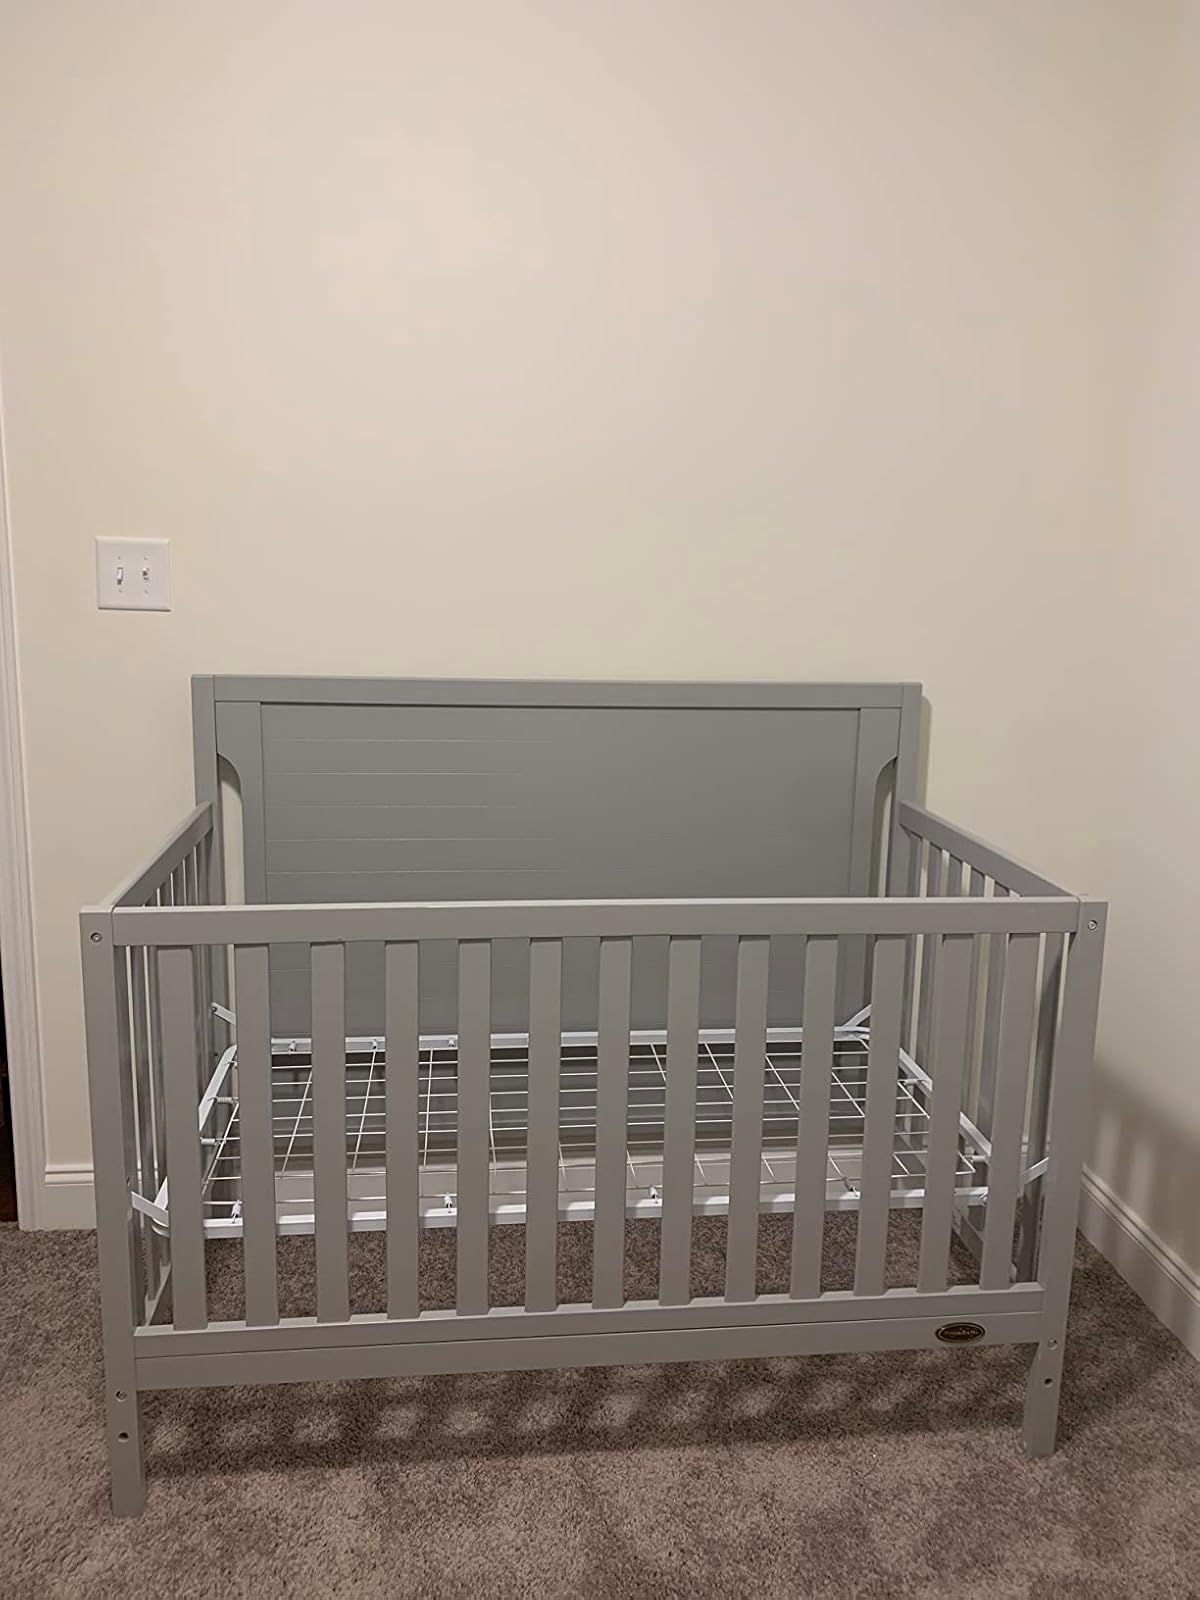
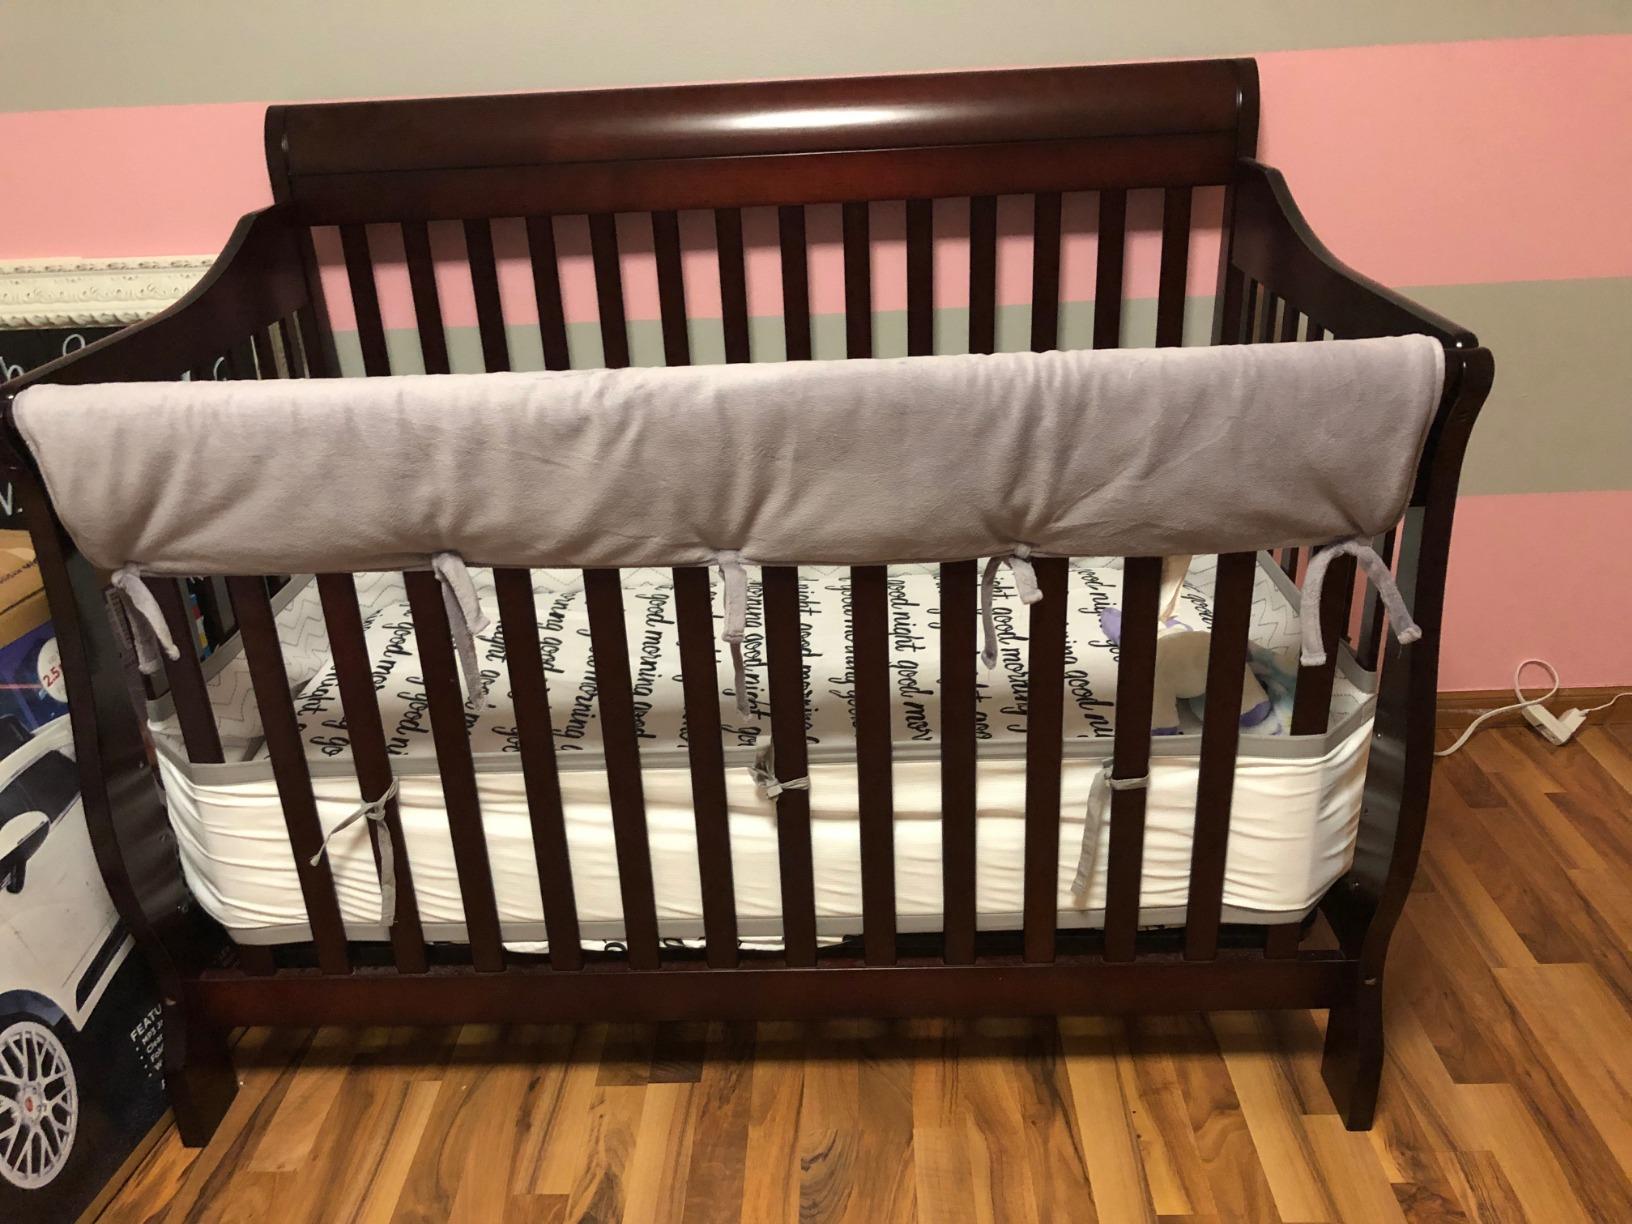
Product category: products_crib
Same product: no